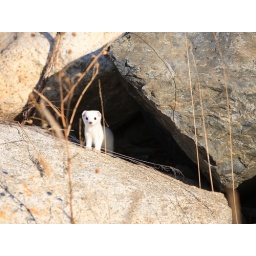
I'm not quite sure what this little guy is. It lives in a rock wall down along the beach.